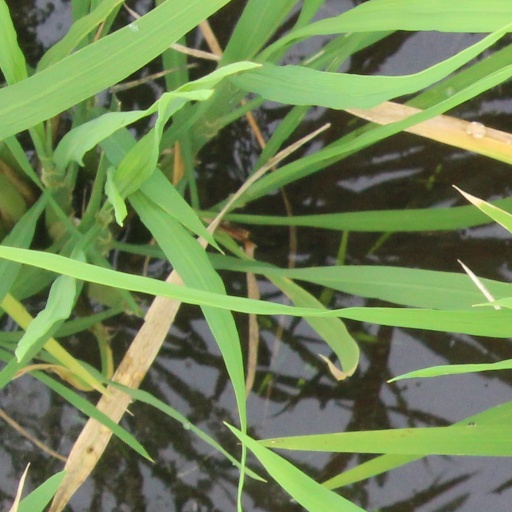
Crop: rice